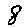
Label: 8